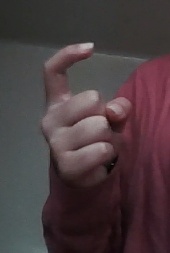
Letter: ra